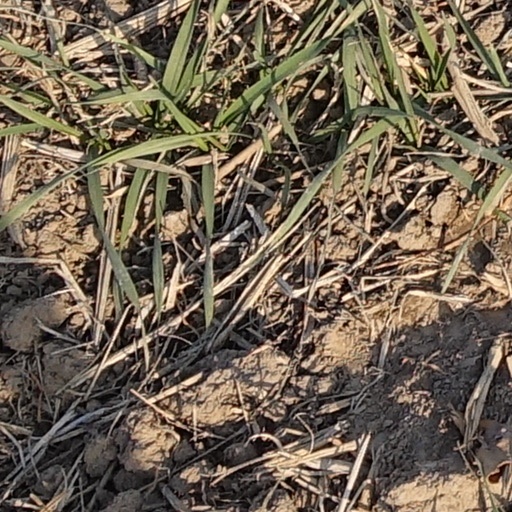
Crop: wheat